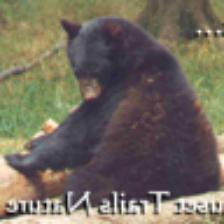
Label: NonHuman